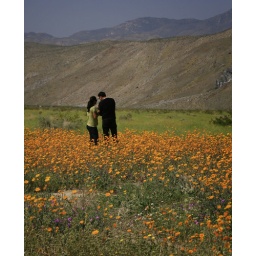
I don't know these people but they looked cute standing in the flowers.